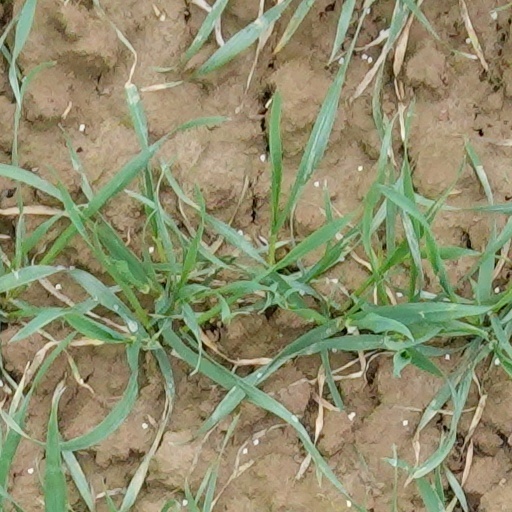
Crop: wheat